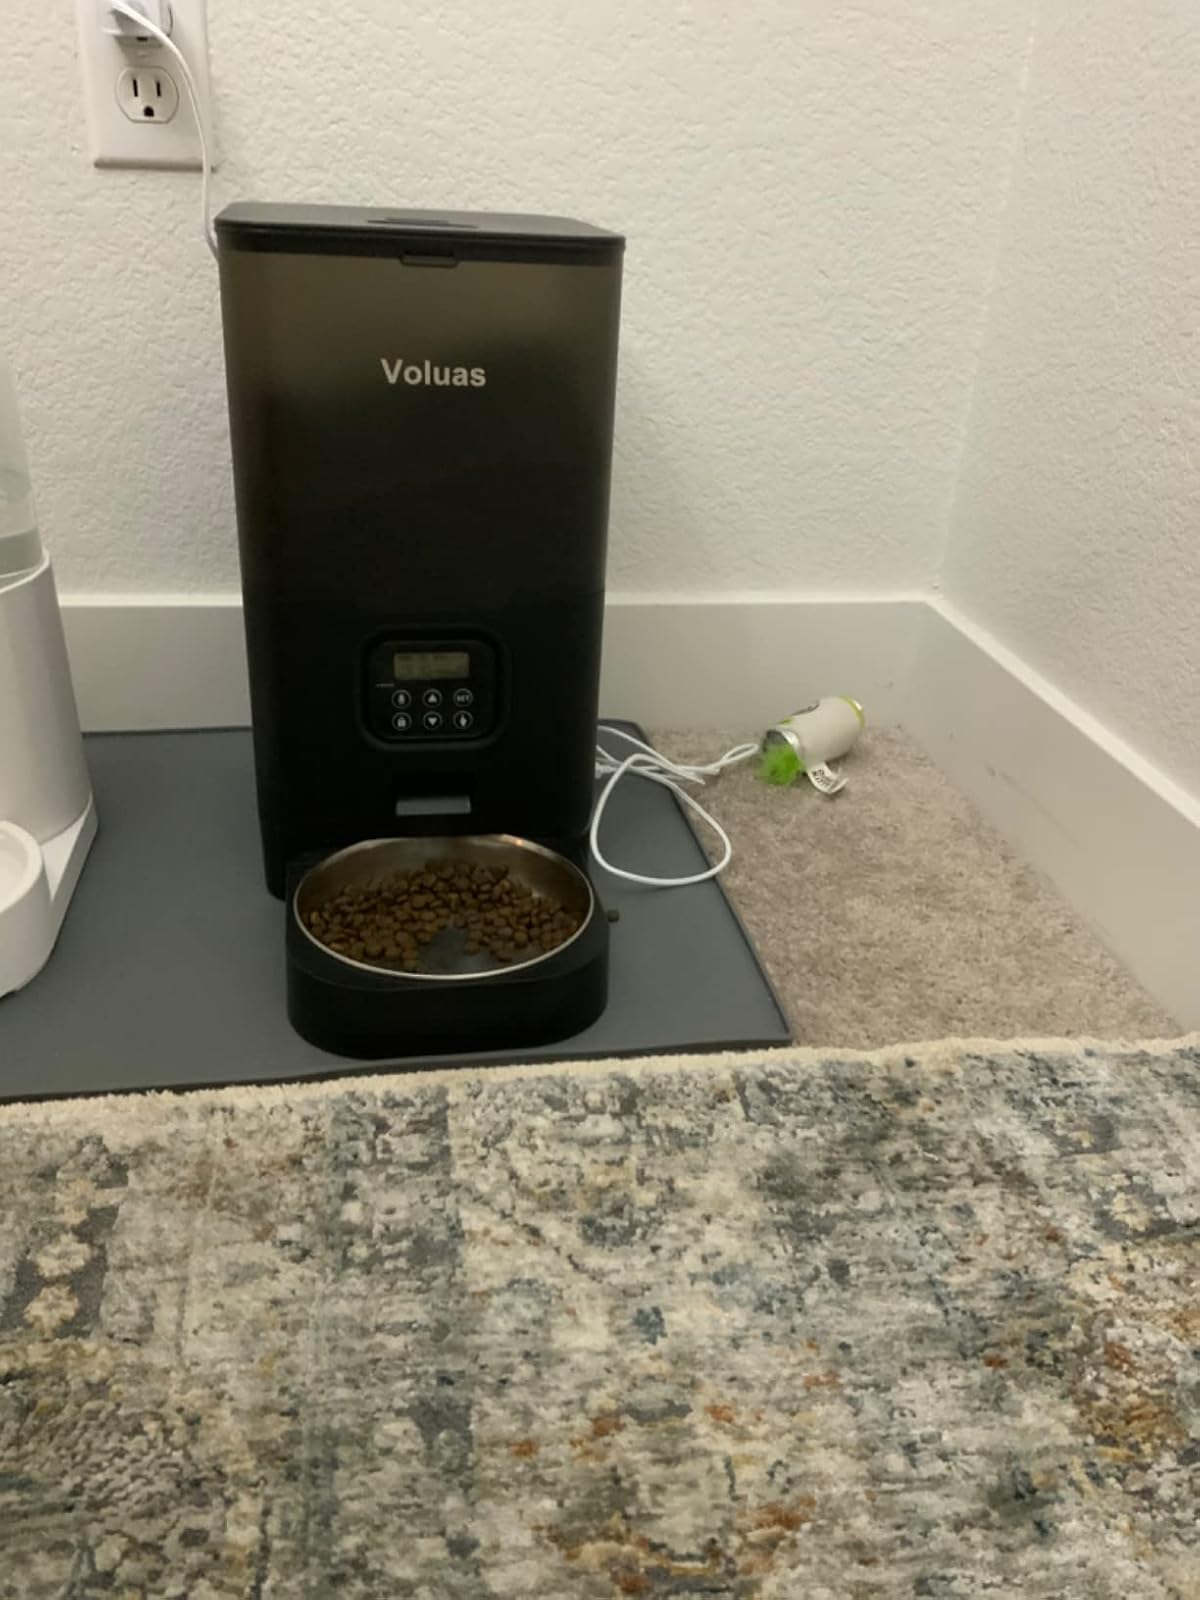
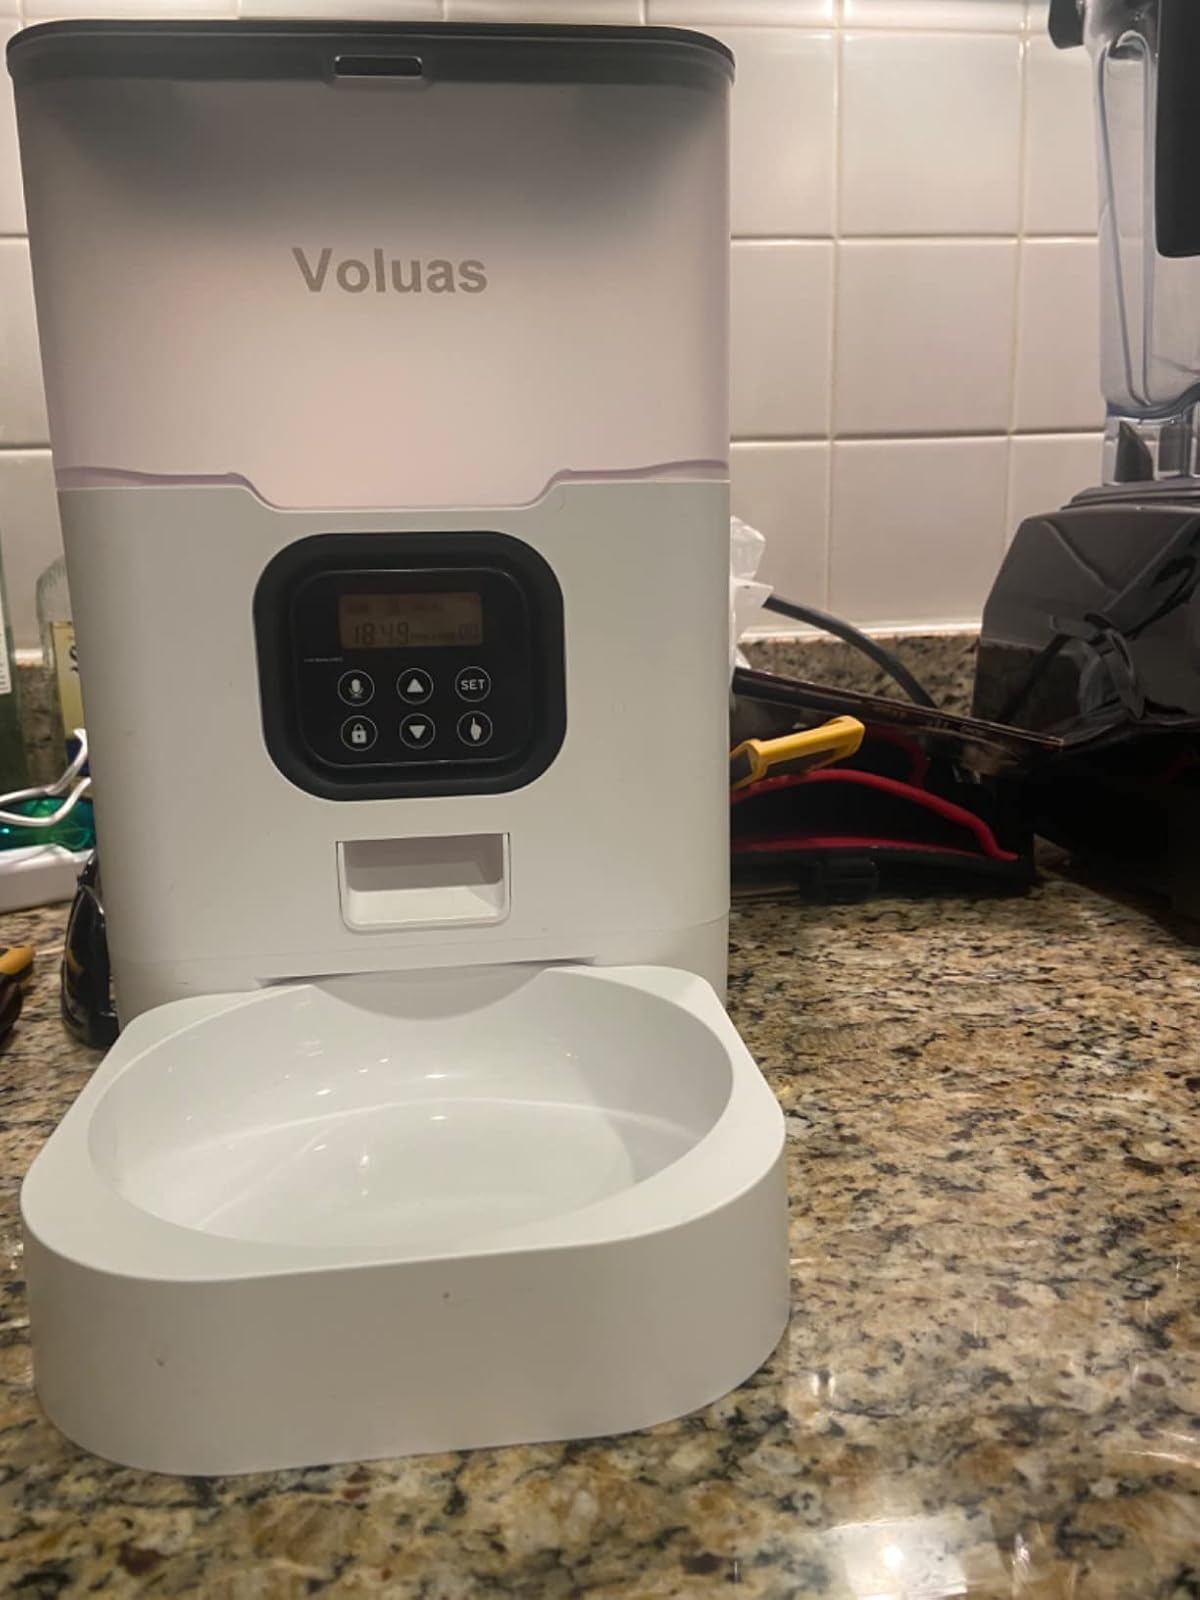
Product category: items_feeder
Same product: no